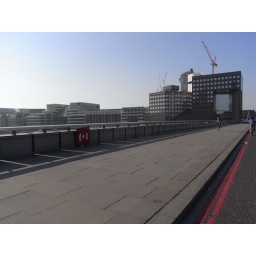
over tower bridge